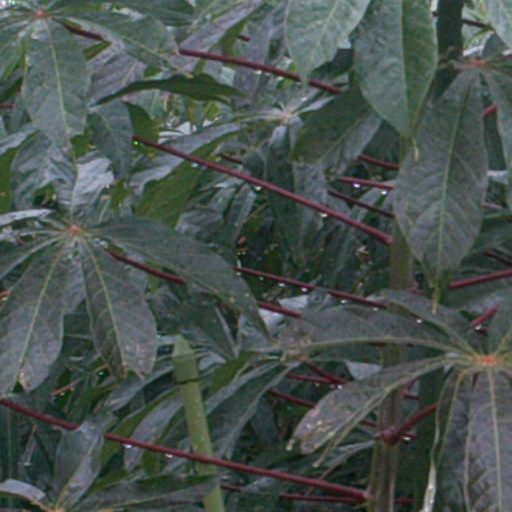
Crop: cassava